Question: Please indicate a possible affordance area of the bottle that can be used for holding
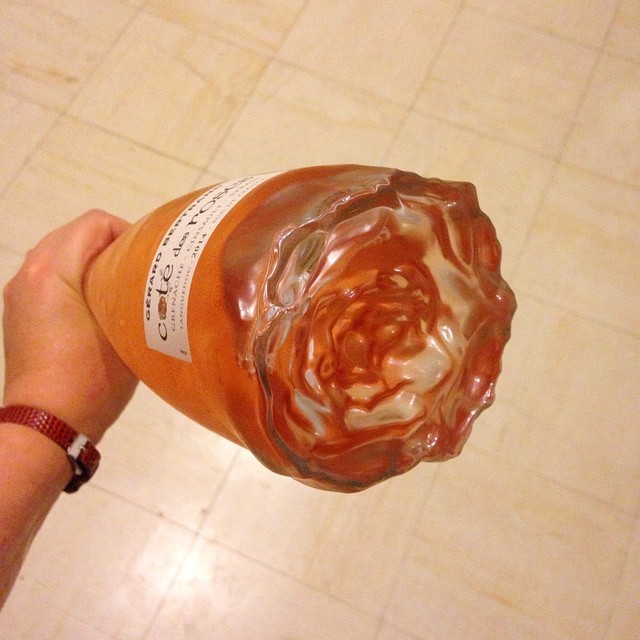
Answer: [50.666, 156.839, 527.954, 497.178]